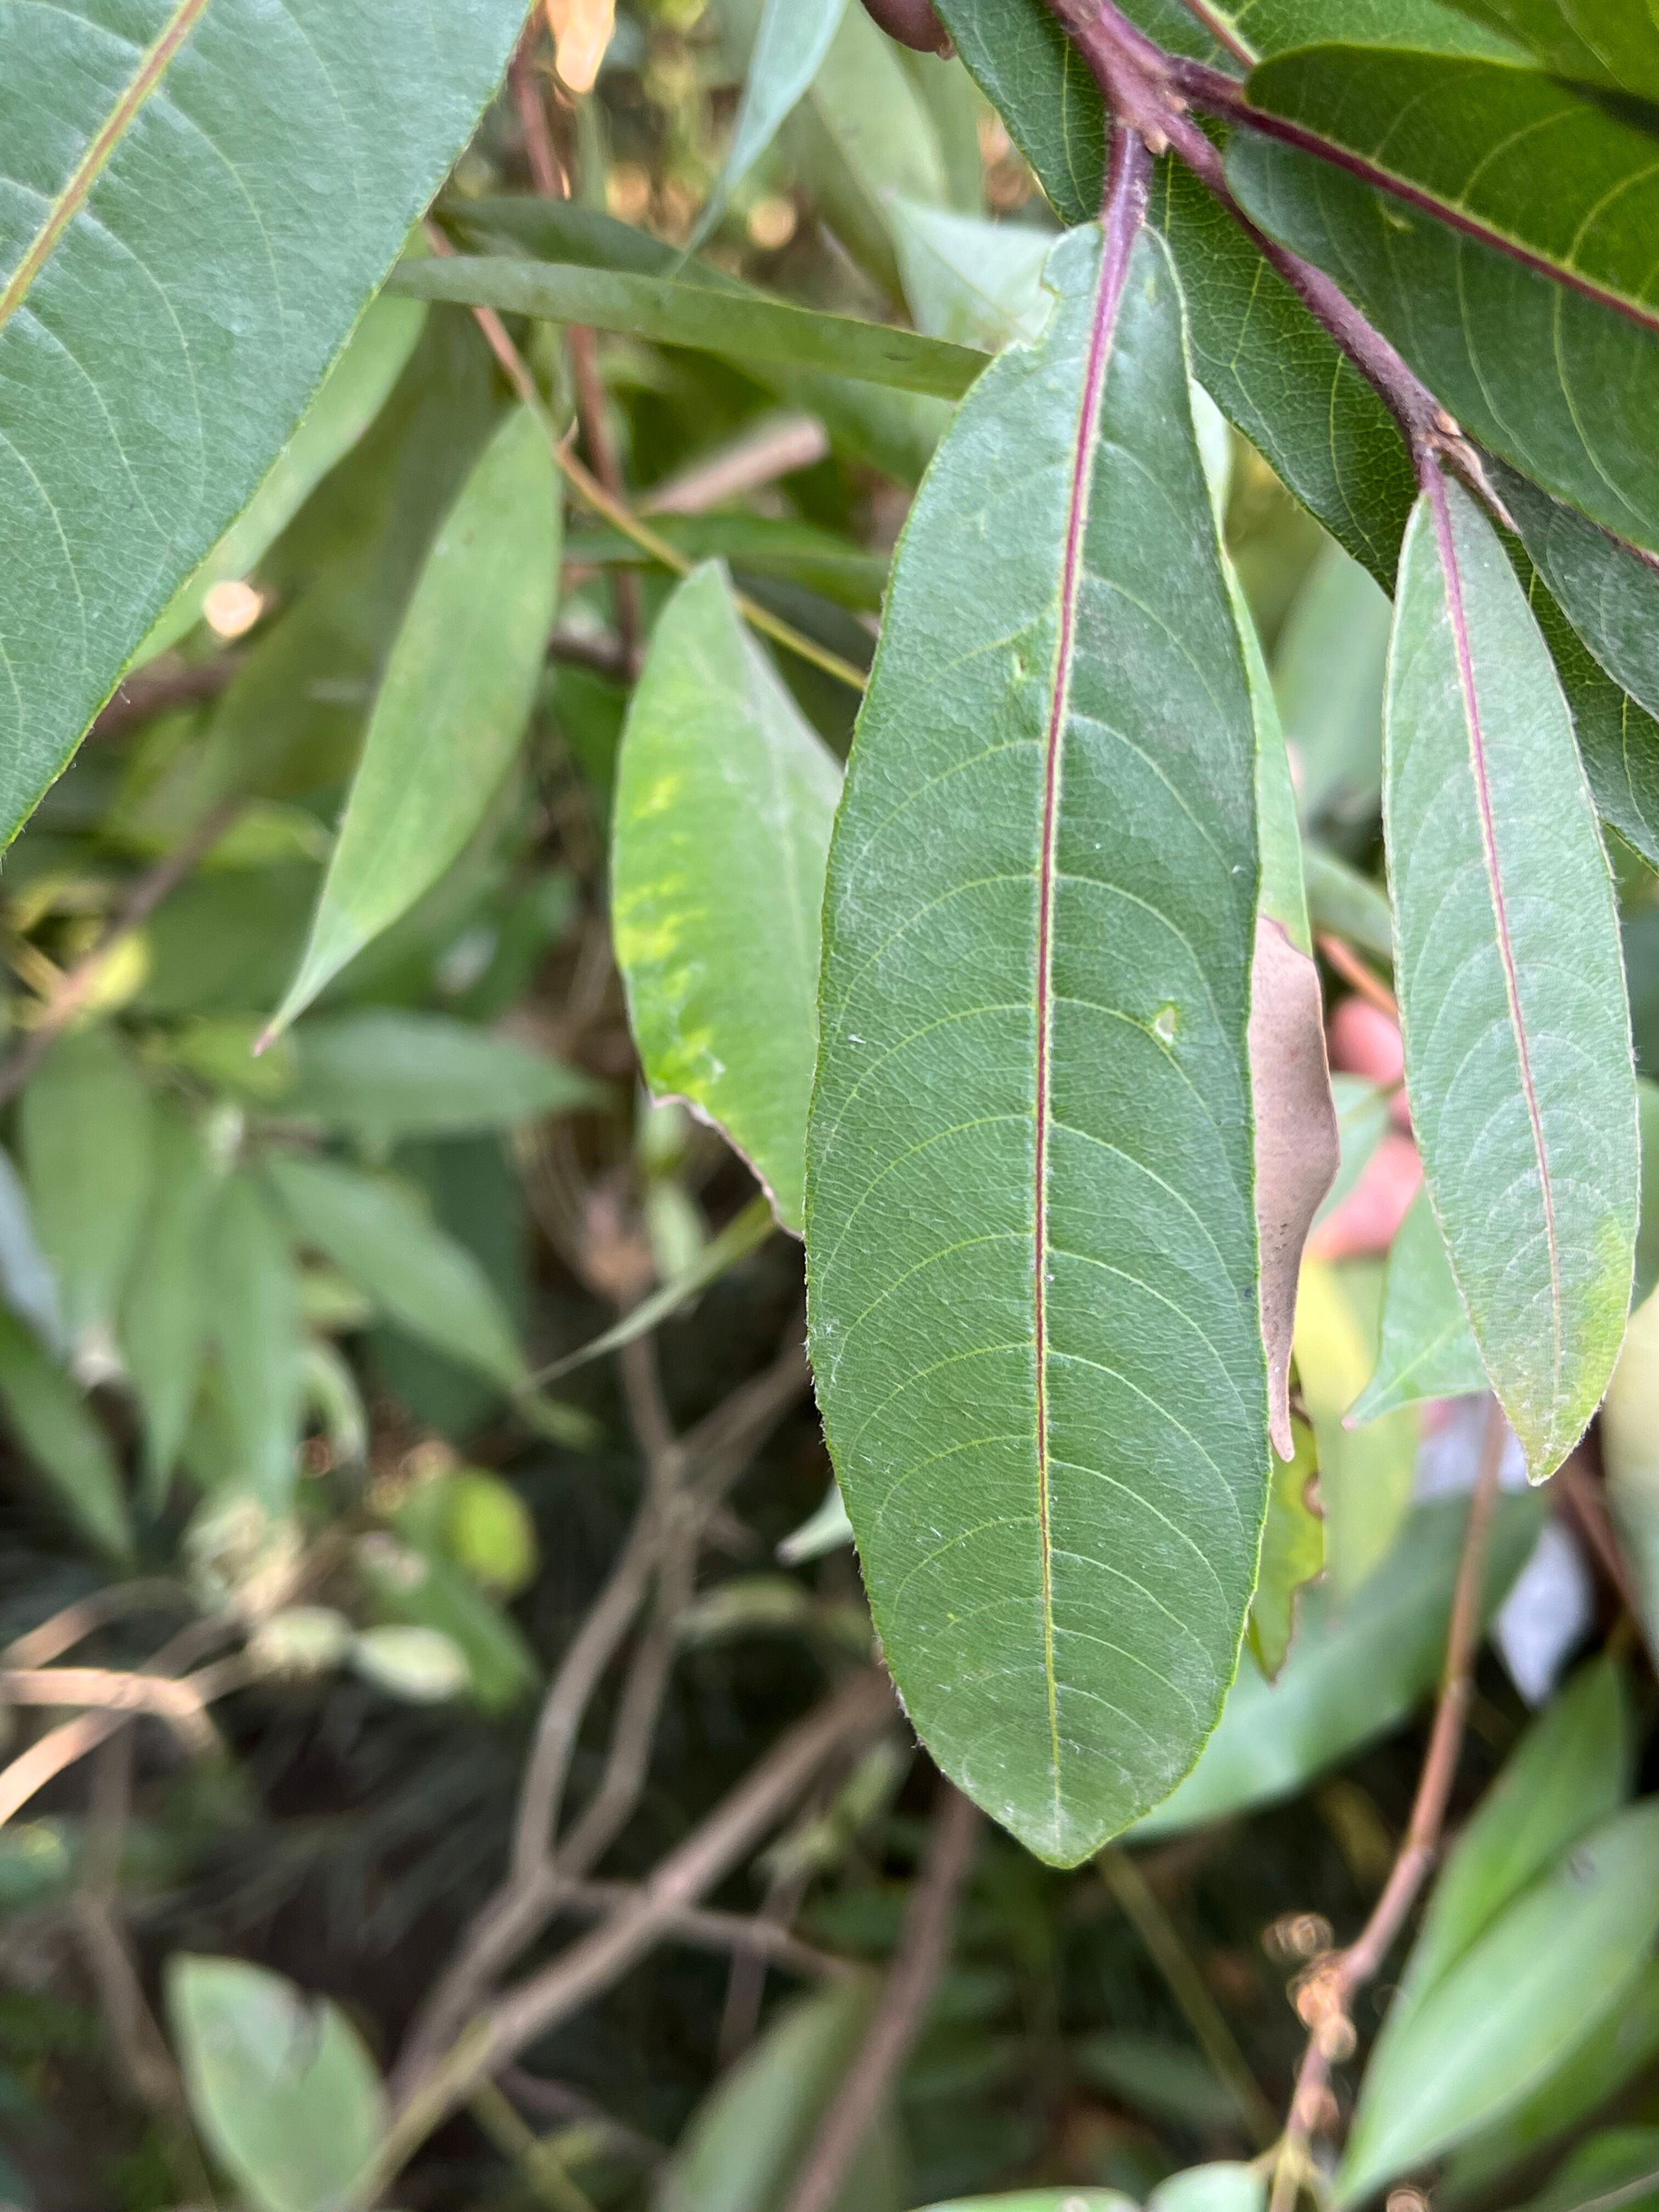
Plant species: terminalia-arjuna